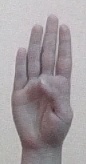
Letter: kaaf